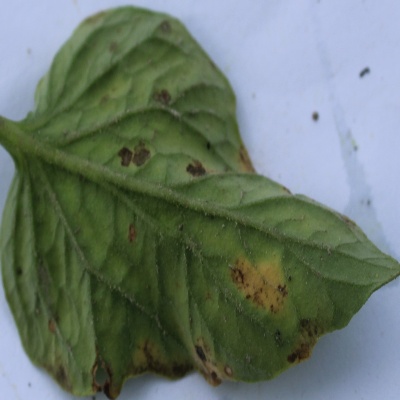
Crop: Tomato
Condition: septoria leaf spot